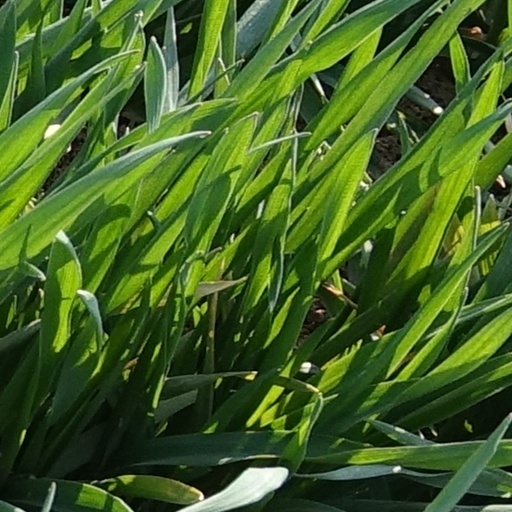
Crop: wheat